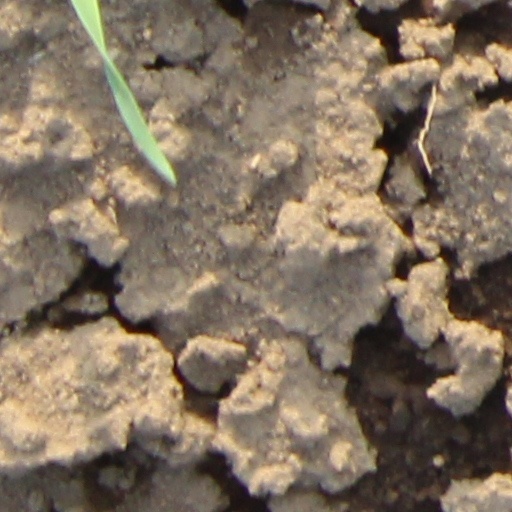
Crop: wheat